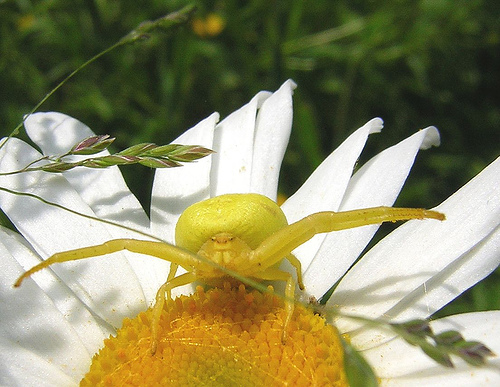
Flower: daisy